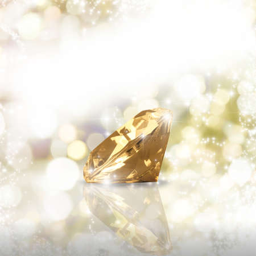
diamond on a golden background photo